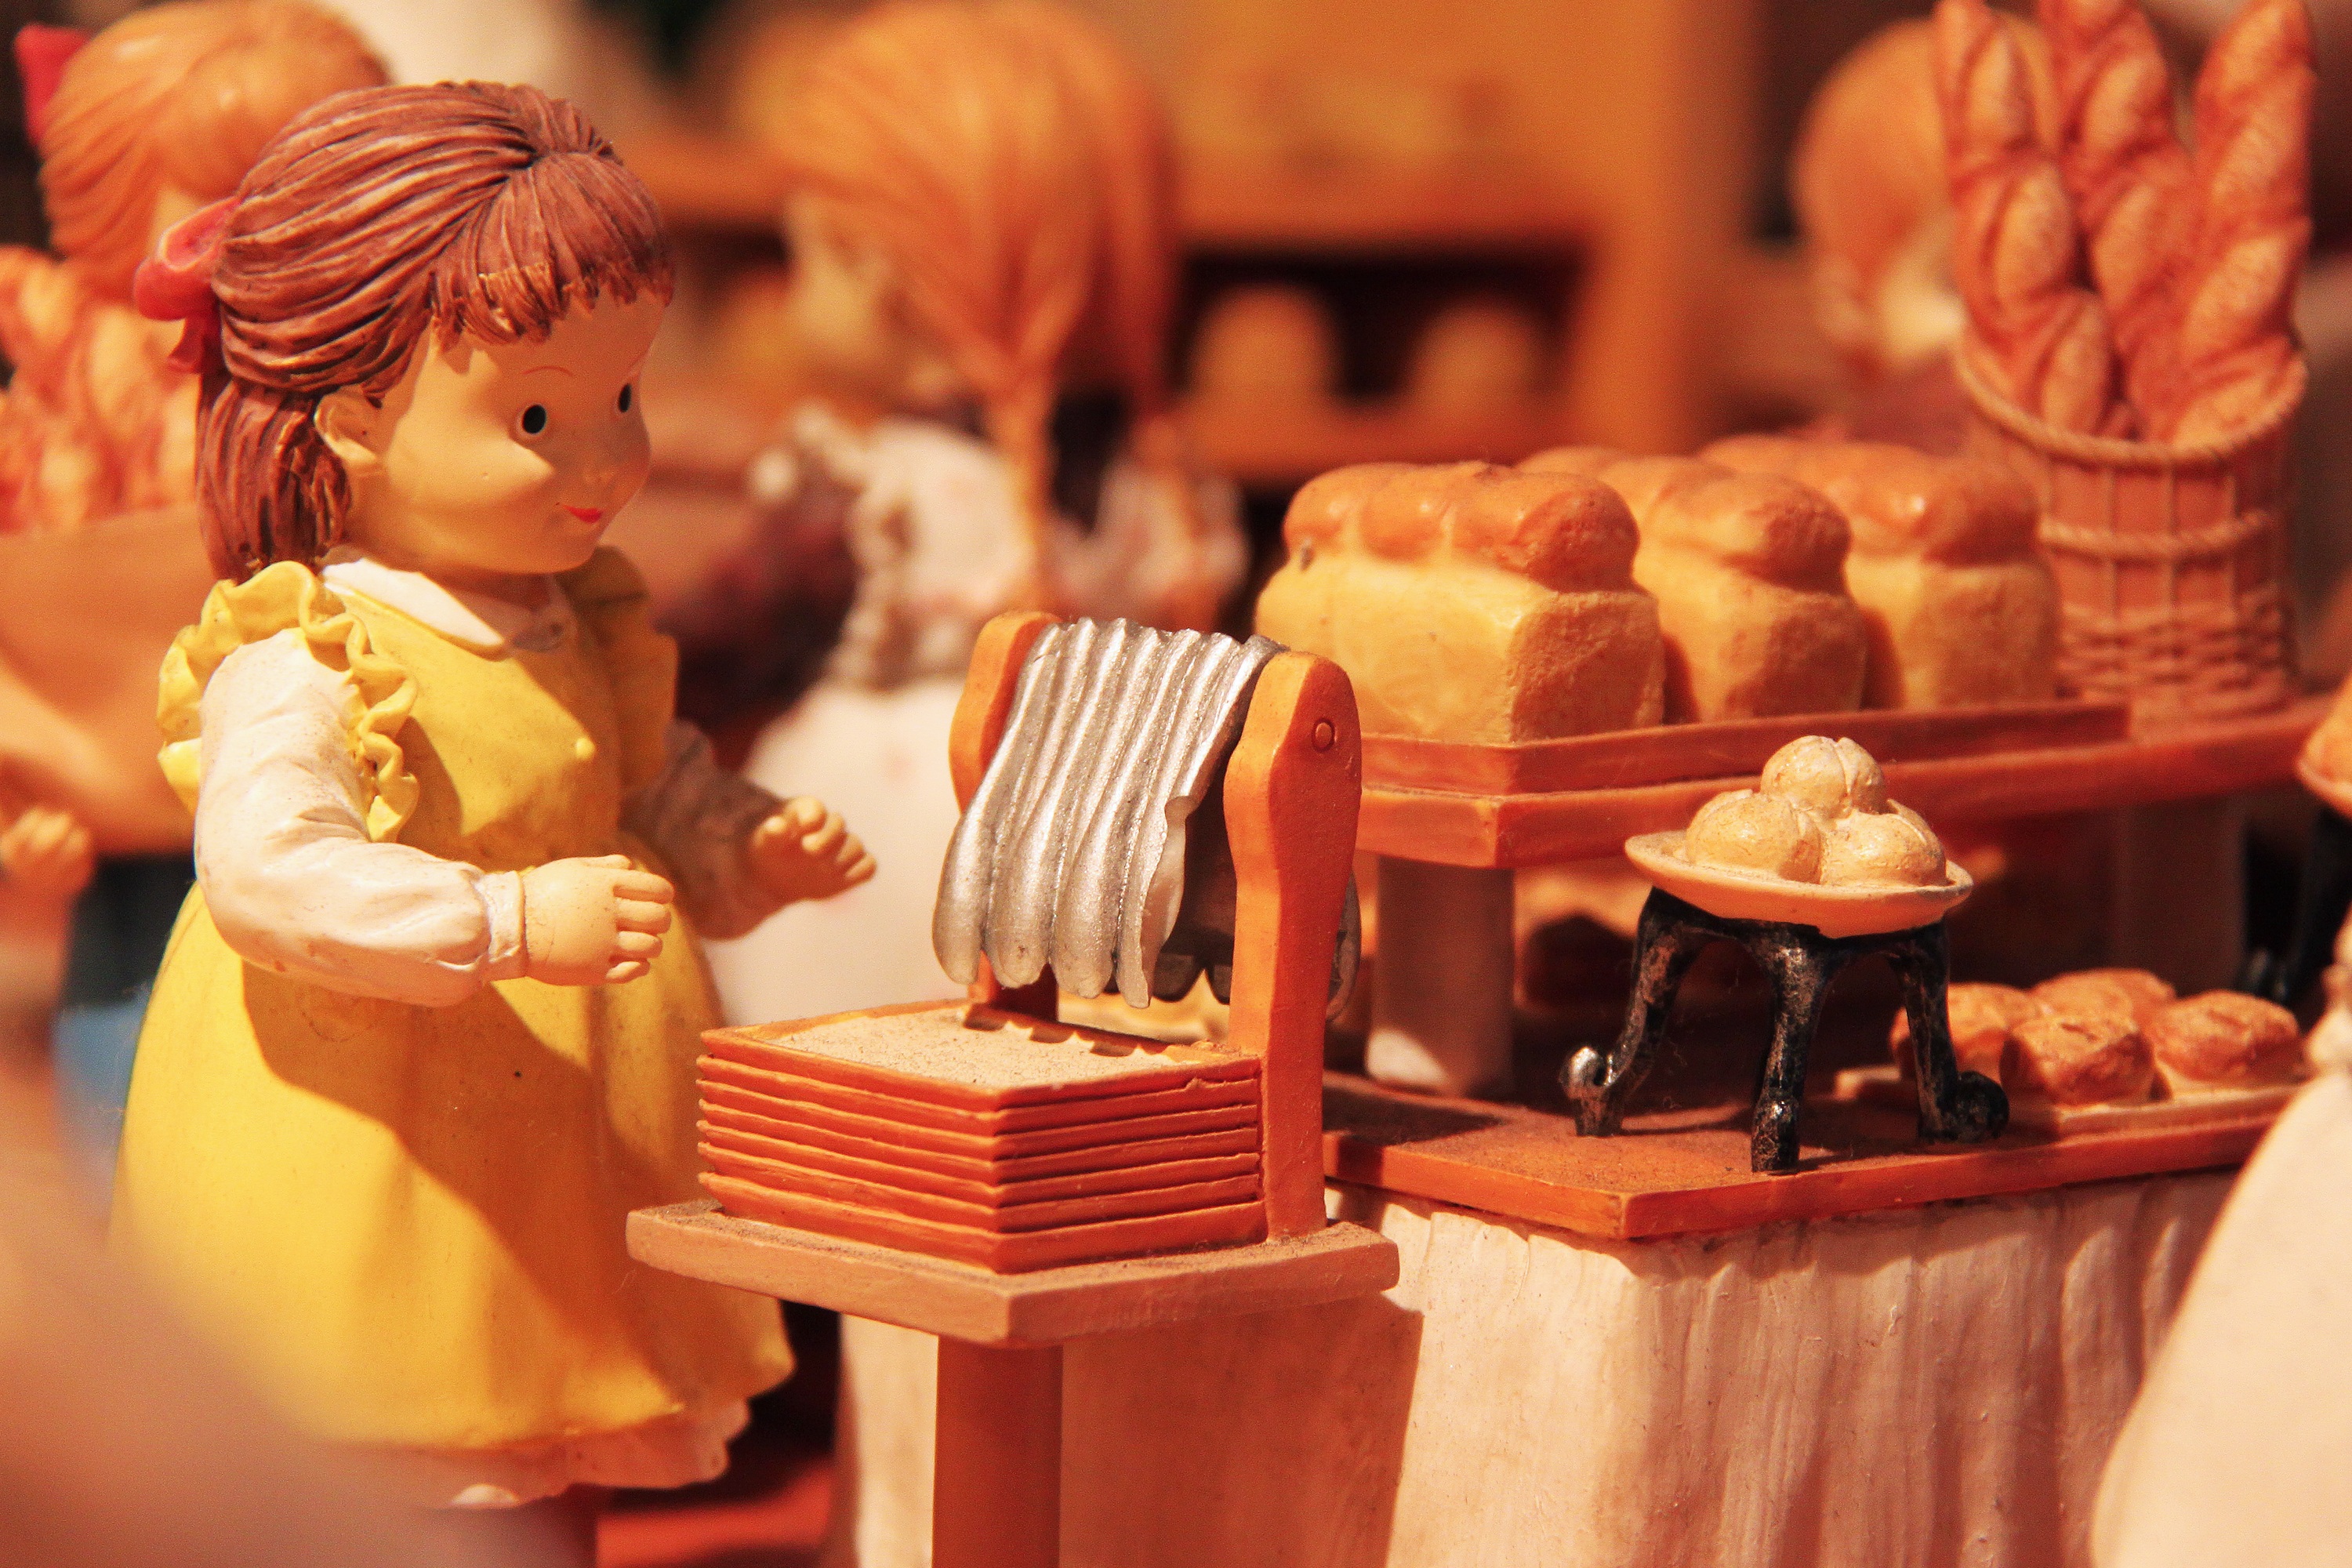
cafe, city, cute, meal, food, japan, toy, bread, bakery, miniature, osaka, interesting, sweetness, flavor, miniature bakery masterpiece